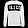
Label: Pullover